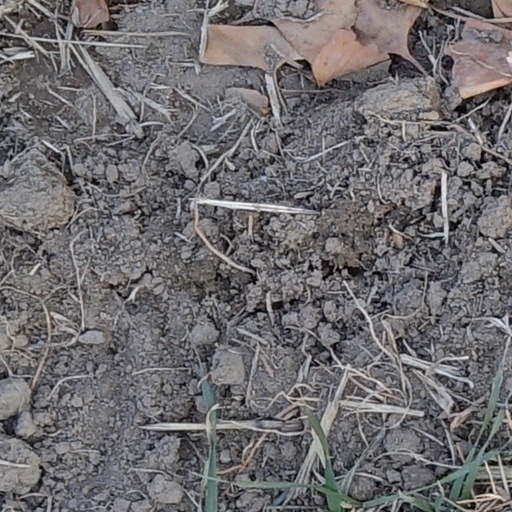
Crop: wheat